Microsoft Surface

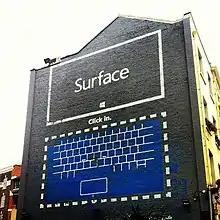
A Surface advert painted on the side of a building

In October 2012, Microsoft aired its first commercial, directed by Jon Chu, for the Surface product line. The first 30-second commercial is the Surface Movement which focus on Windows RT version of the first generation of Surface with detachable keyboard and kickstand. It first aired during Dancing with the Stars commercial break.